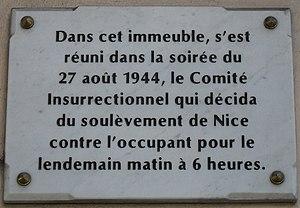
plaque commémorative pour le Comité Insurrectionnel de Nice du 37 août 1944 situé 20 bd Cessole palais stella
La libération de Nice a lieu le 28 août 1944 à la suite d'une insurrection armée décidée par la Résistance. Les insurgés ne sont qu'une centaine au début de la journée du 28 août, mais l'ampleur qu'a pris le soulèvement en fin de journée pousse l’occupant allemand à évacuer la ville. Les Alliés ne sont pas au courant de l'insurrection et n'aident donc pas les insurgés. Prévenus par la Résistance, quelques soldats américains arrivent de Saint-Laurent-du-Var le soir du 29 août. Une colonne blindée américaine arrive enfin le 30 août 1944. Nice est définitivement libérée.